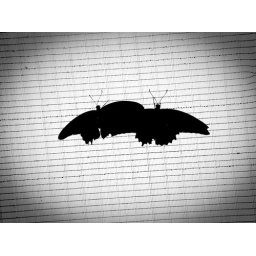
This was taken in the new(ish) butterfly house at Chester Zoo, Chester, UK. I used Lightroom to edit :)